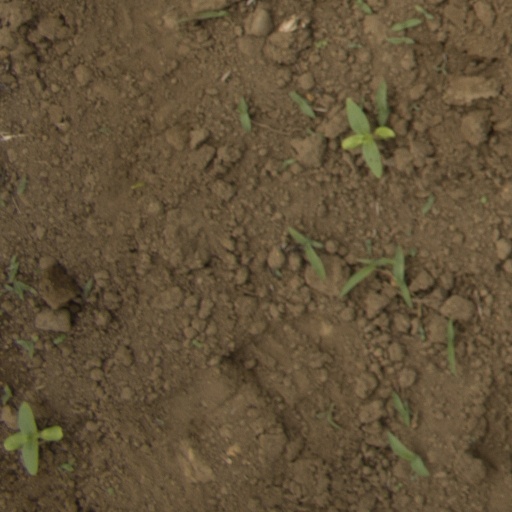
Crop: Jerusalem artichoke